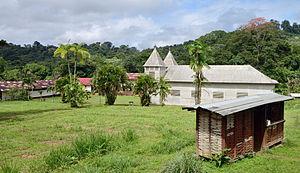
Le centre de Saül, en Guyane.
Saül est une commune française, du canton de Maripasoula, dans la collectivité territoriale unique de Guyane. Saül se situe au cœur de la forêt amazonienne à environ 180 km au sud de Cayenne.